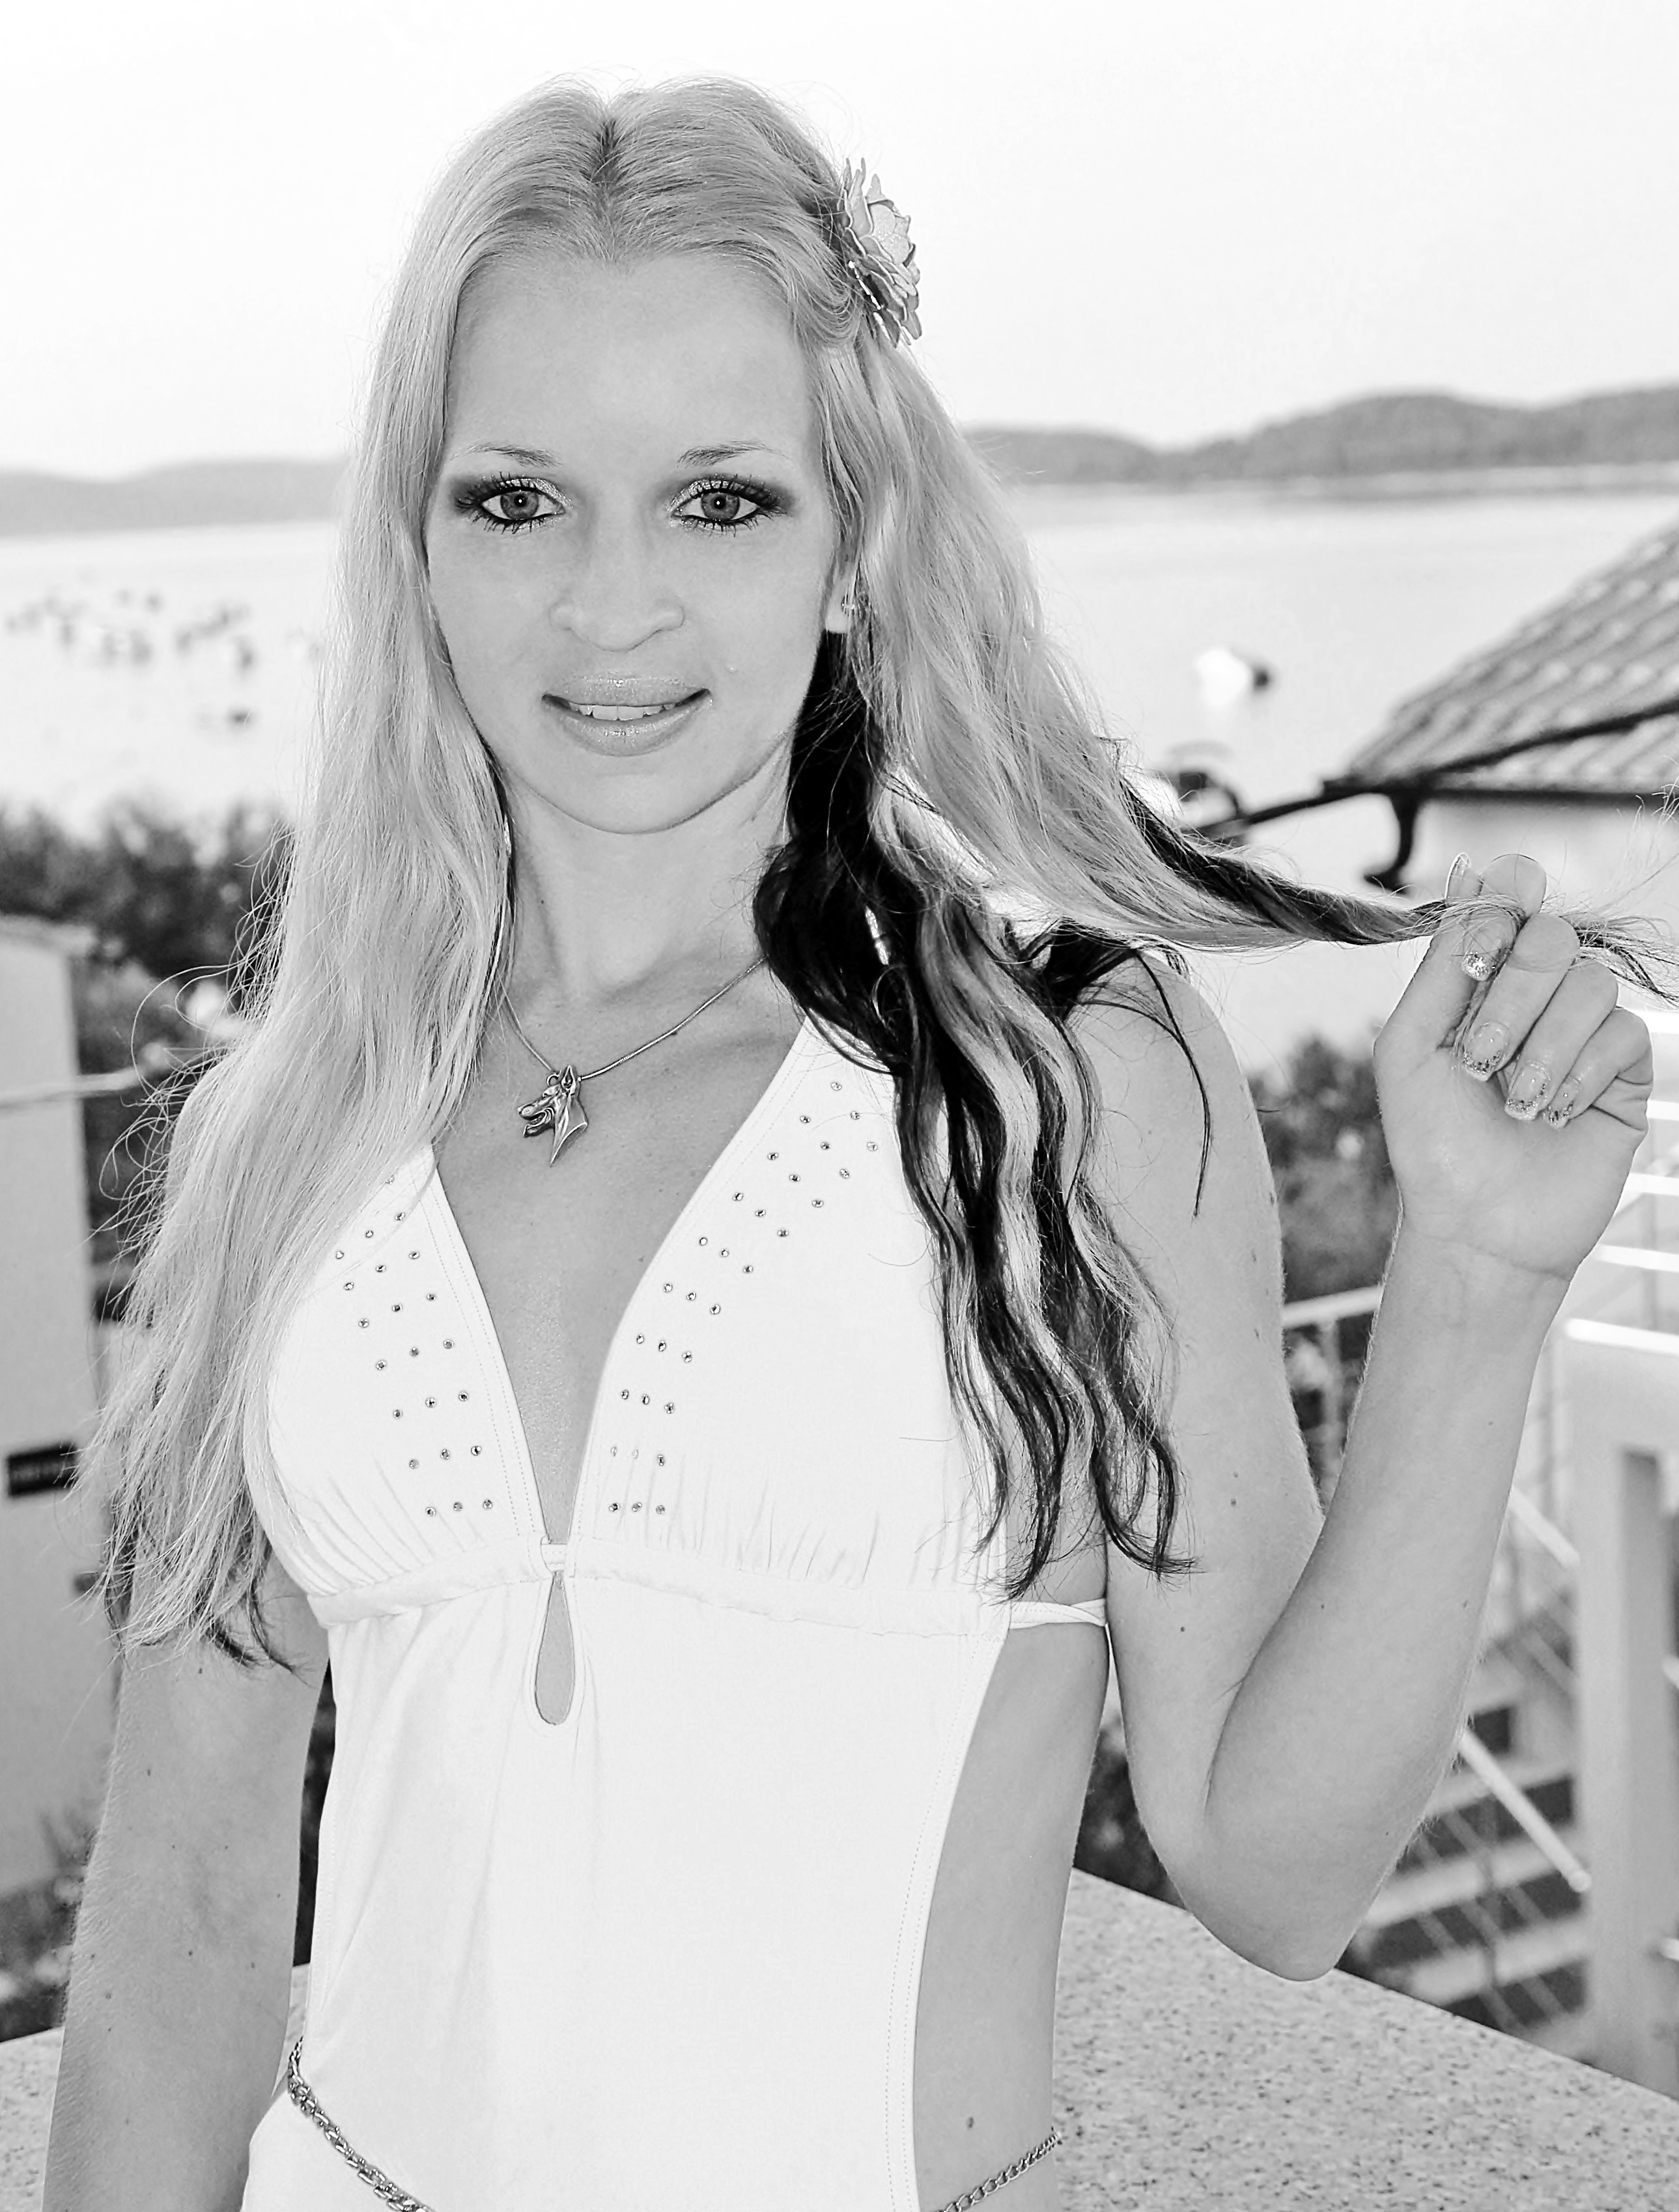
person, black and white, hair, white, photography, portrait, model, fashion, monochrome, lady, hairstyle, smile, bikini, long hair, dress, photograph, beauty, sexy, blond, photo shoot, brown hair, blonde woman, monochrome photography, portrait photography, art model, supermodel